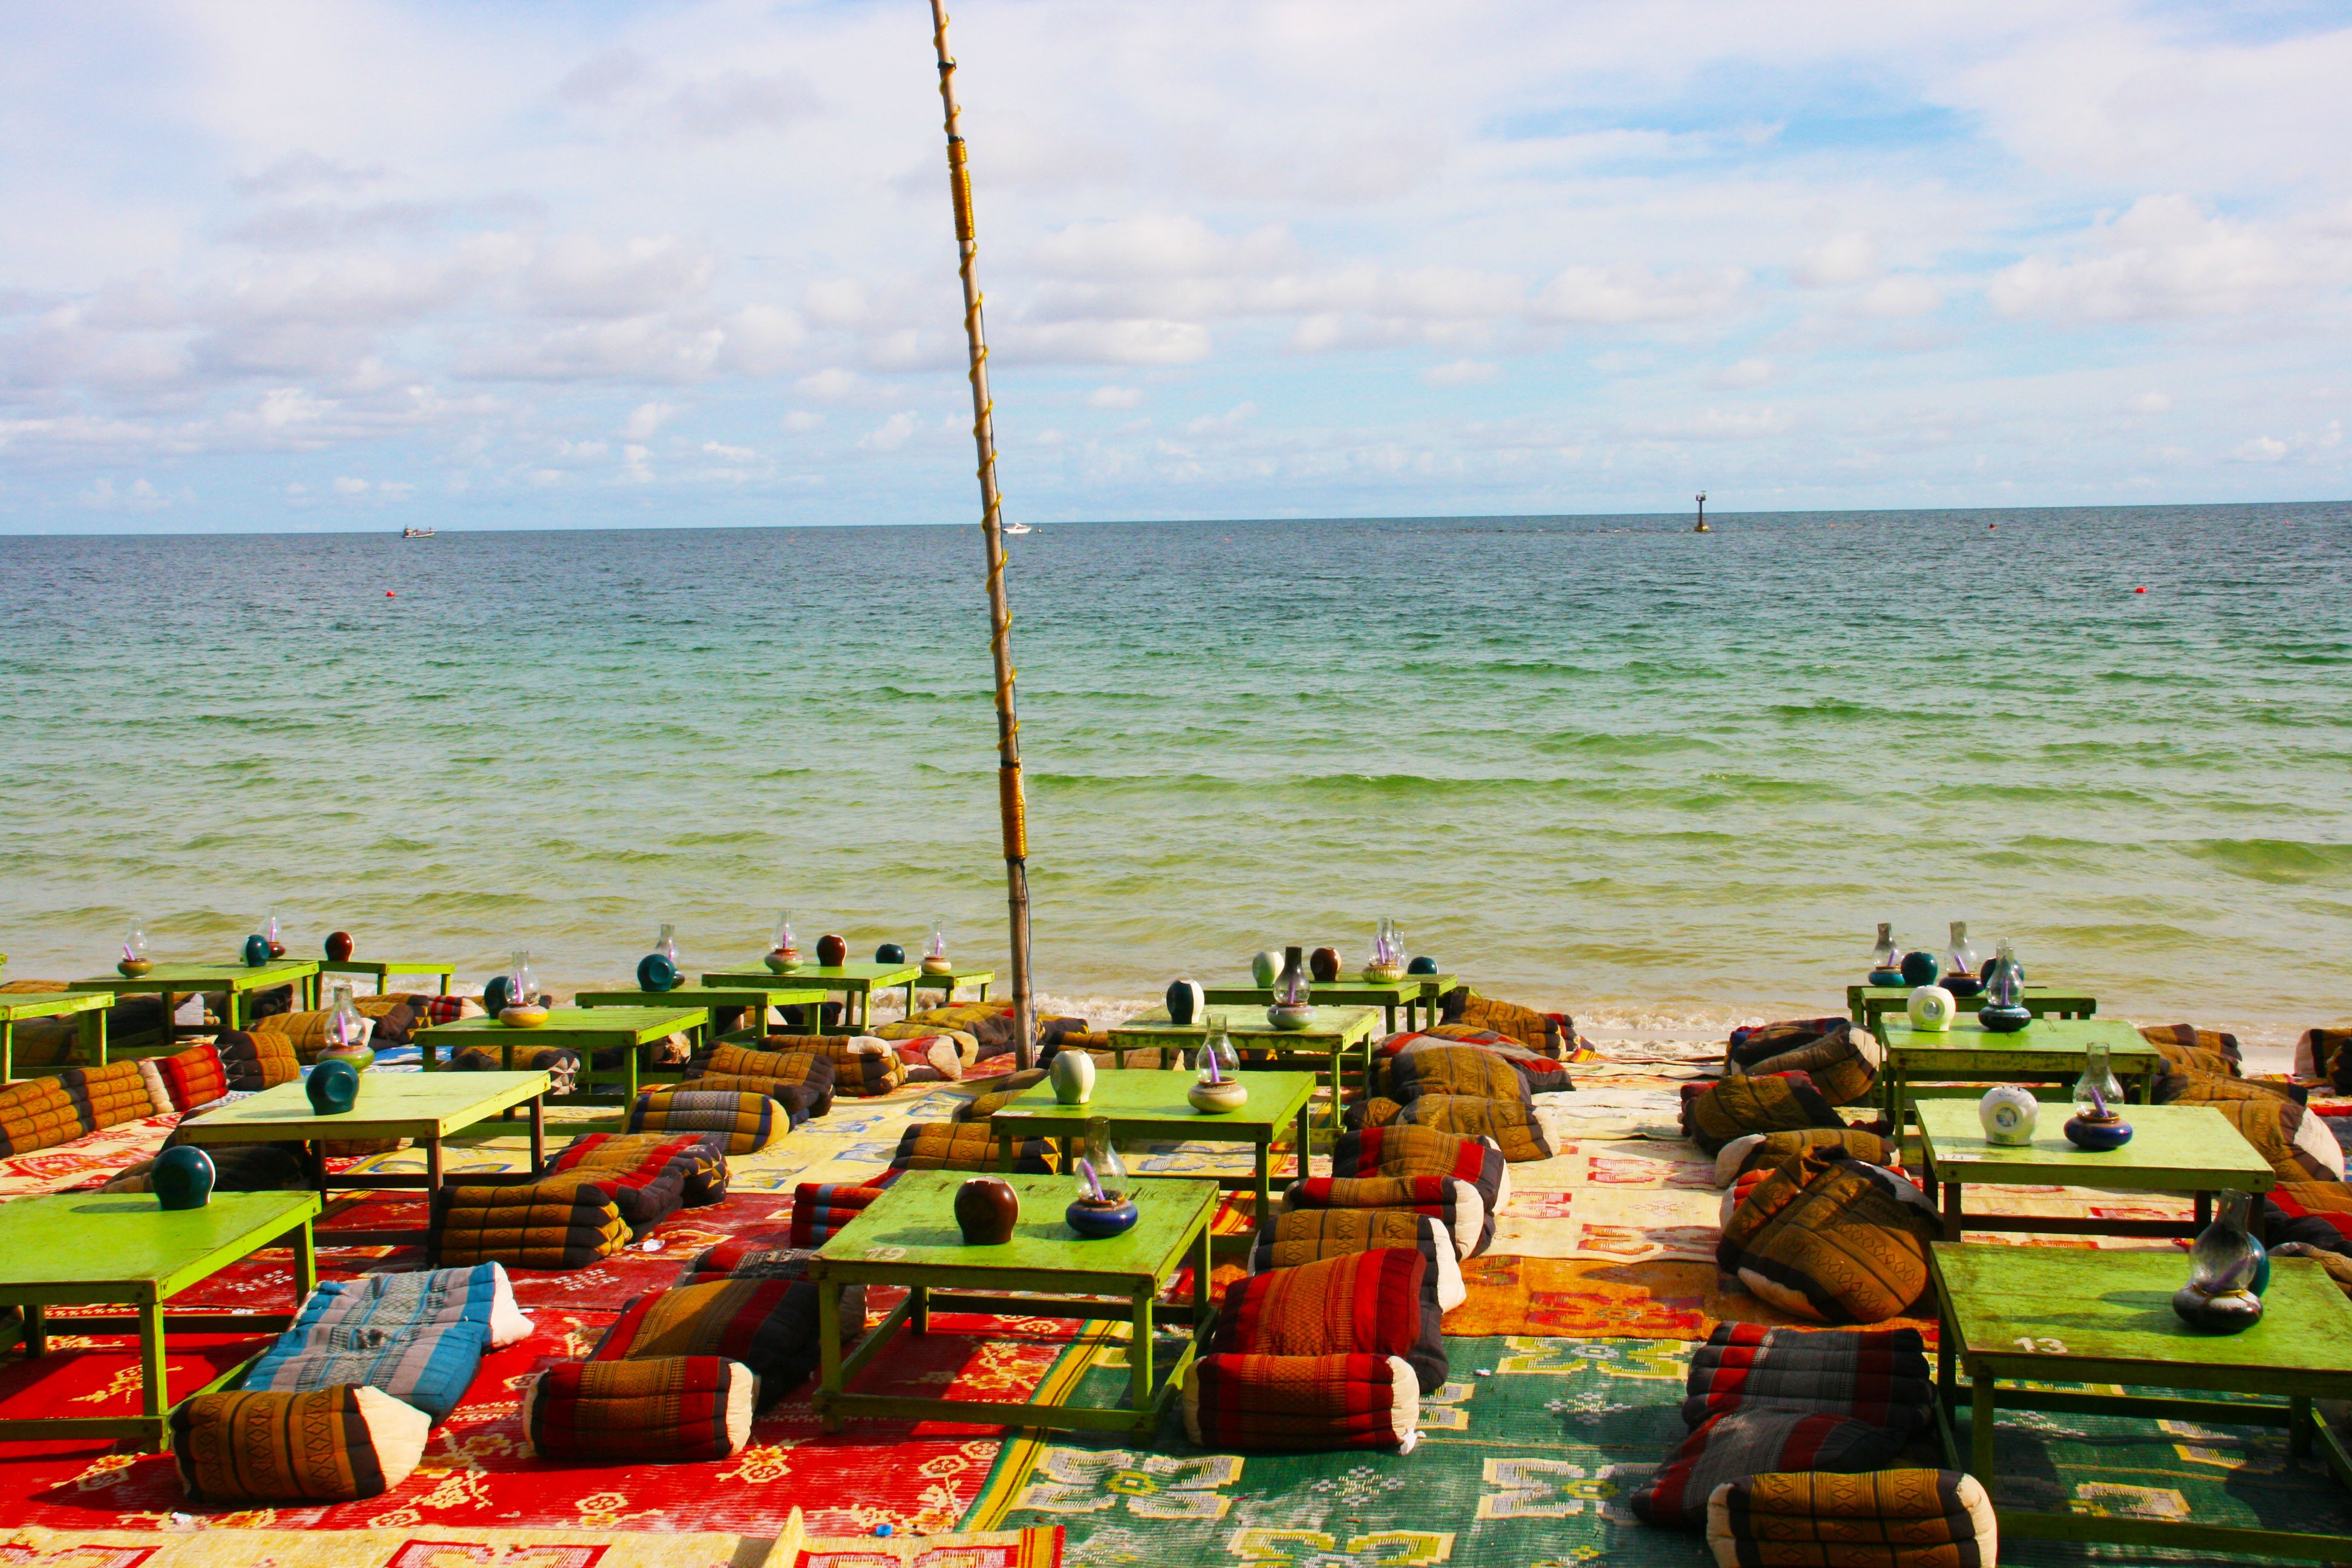
beach, sea, coast, water, nature, sand, ocean, sky, sun, boat, shore, summer, vacation, travel, seaside, vehicle, relax, tropical, holiday, bay, tourism, lifestyle, leisure, seashore, swimming, body of water, relaxing, outdoors, sunny, eating, fun, relaxation, luxury, happy, hotel, resort, boating, joy, tables, exotic, summer vacation, beach sand, summer beach, tropical beach